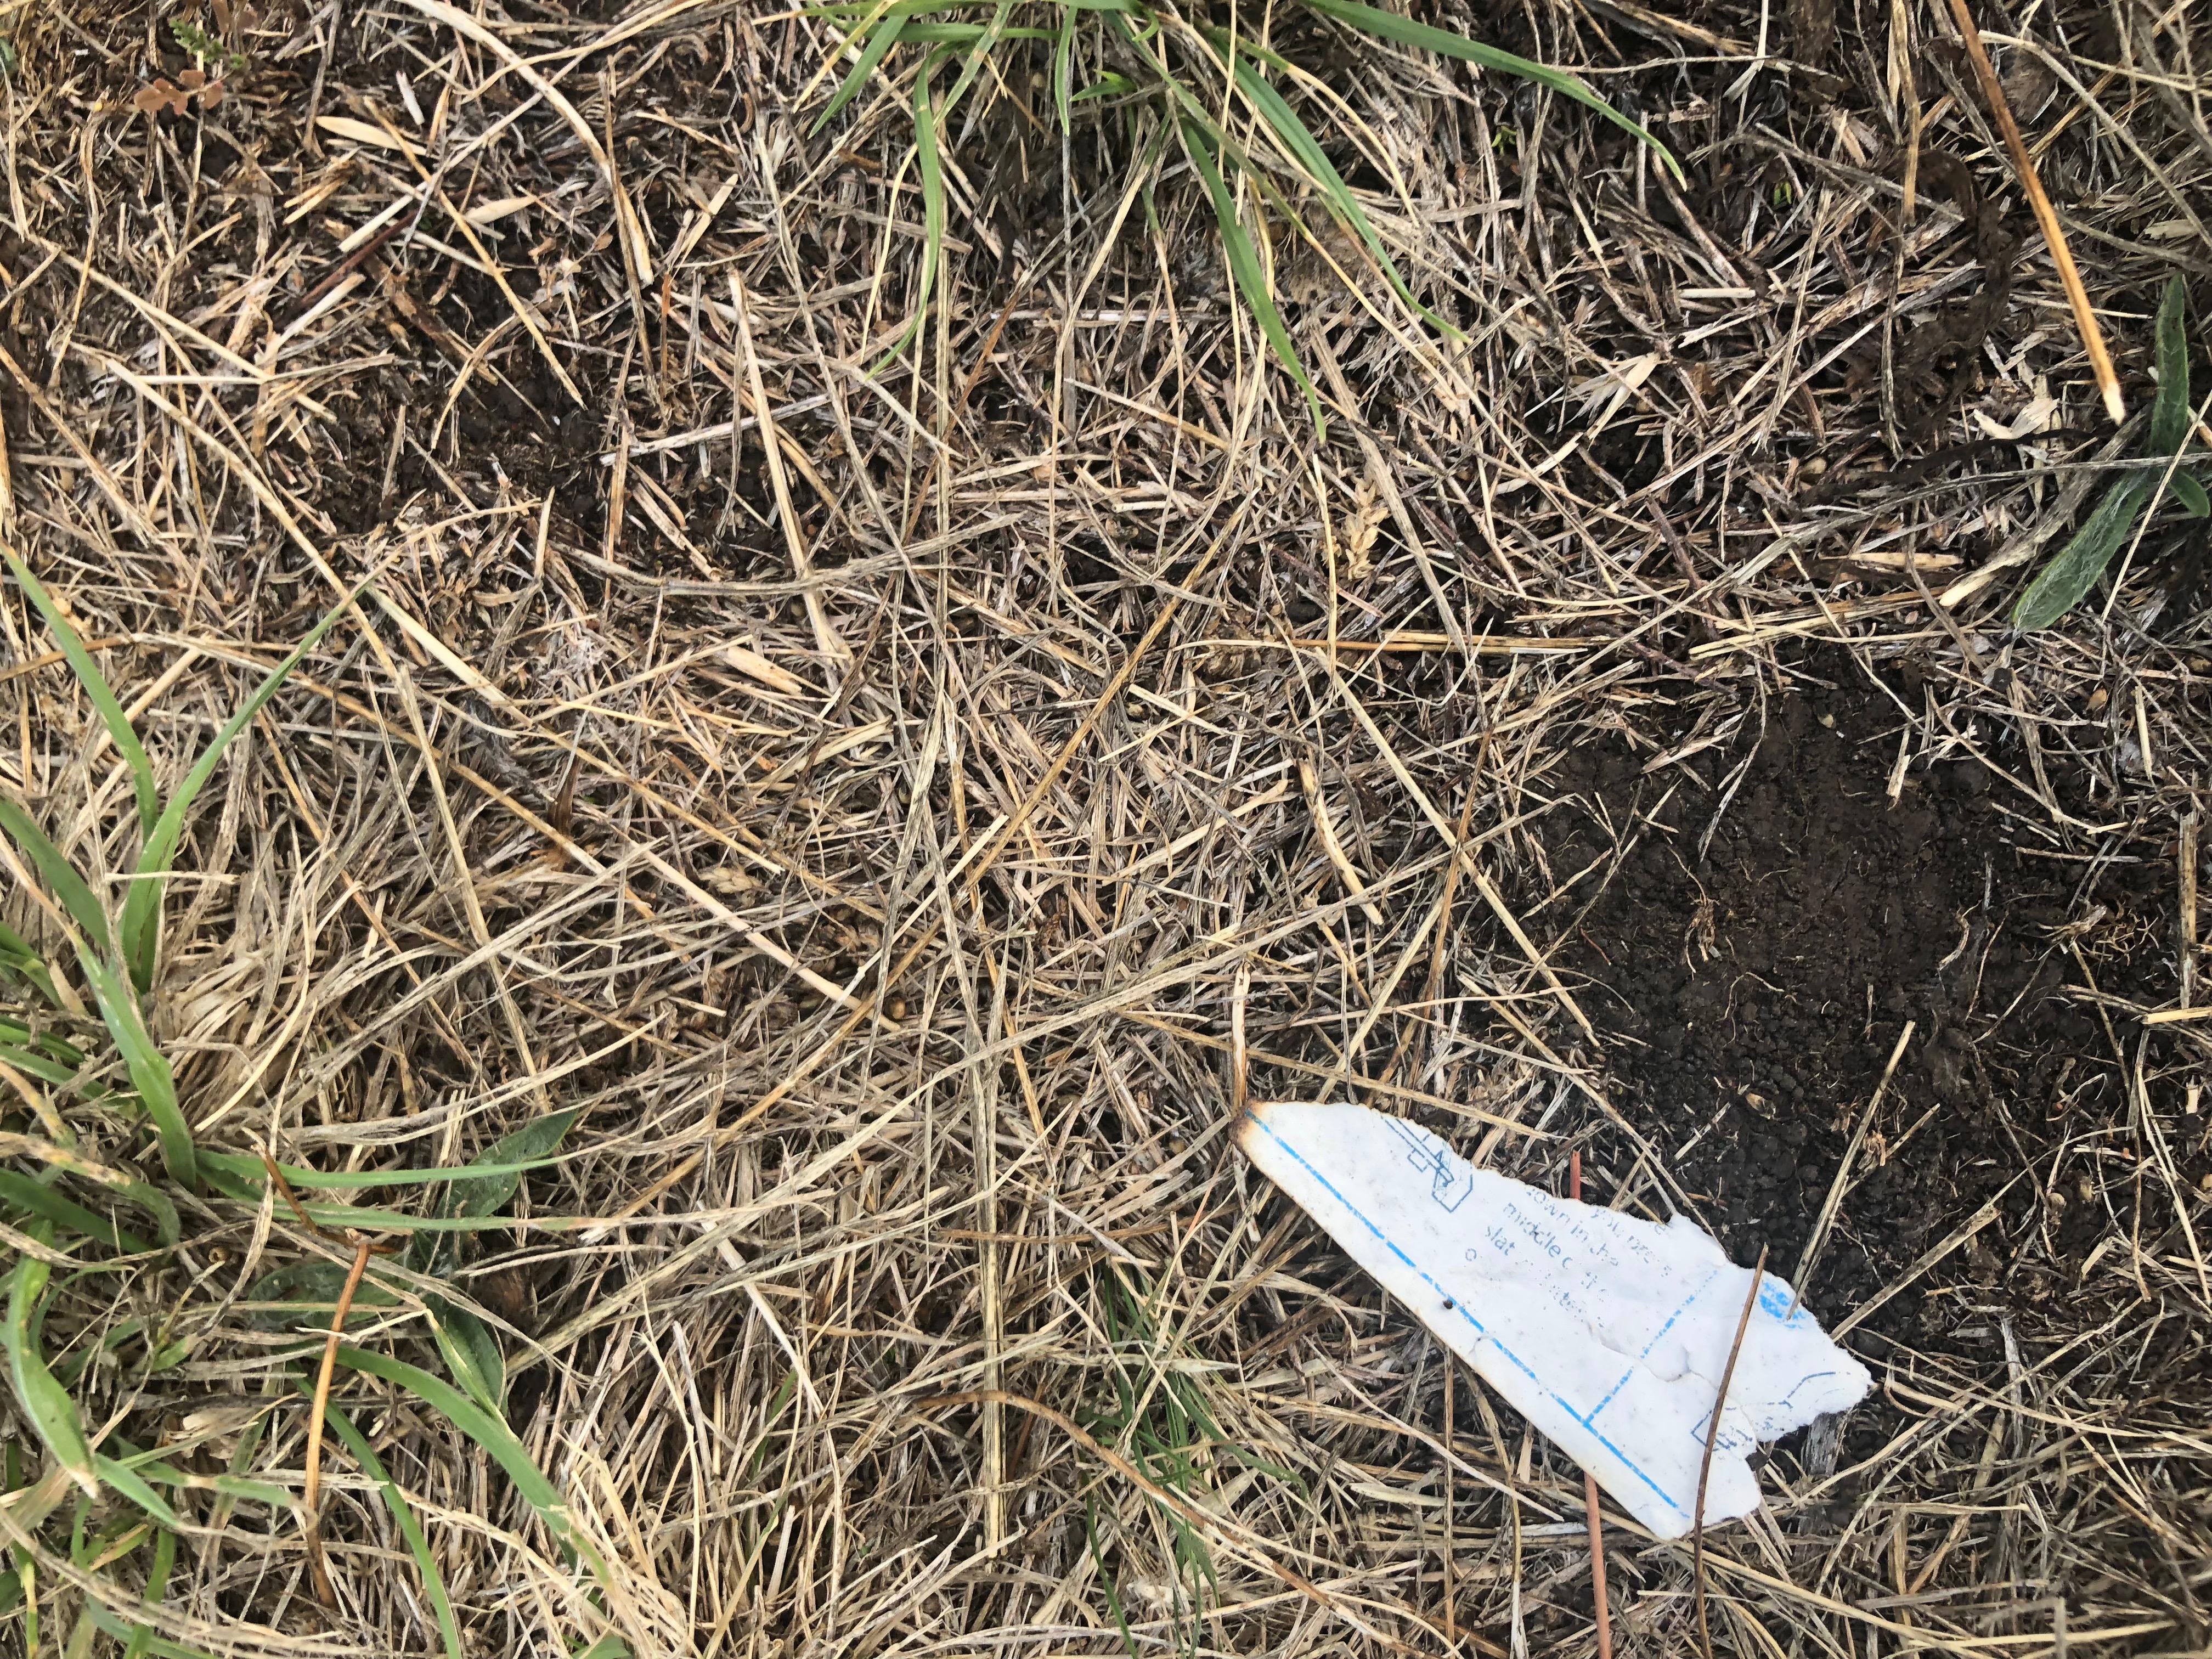
Object: Normal paper (Paper)